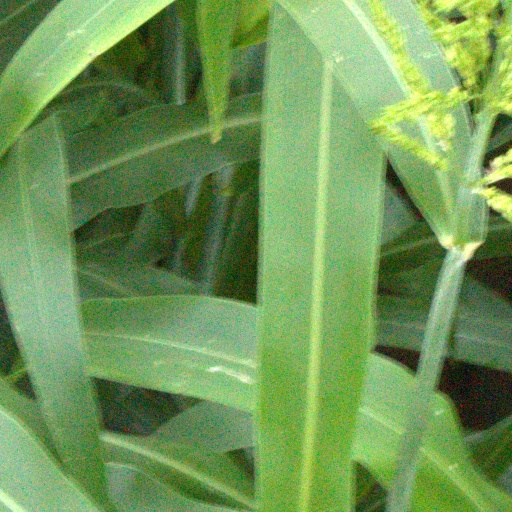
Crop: sorghum